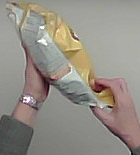
Product: lays_classic